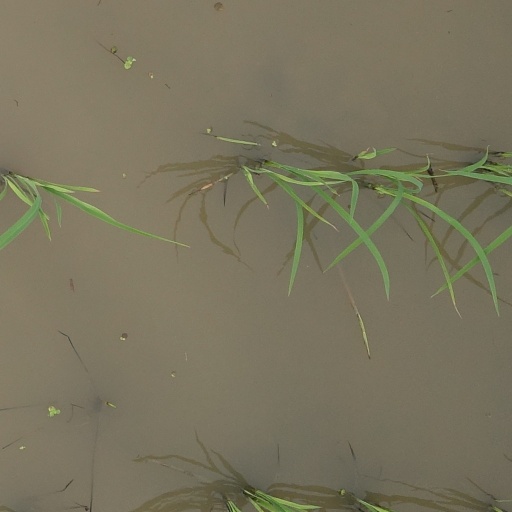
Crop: rice